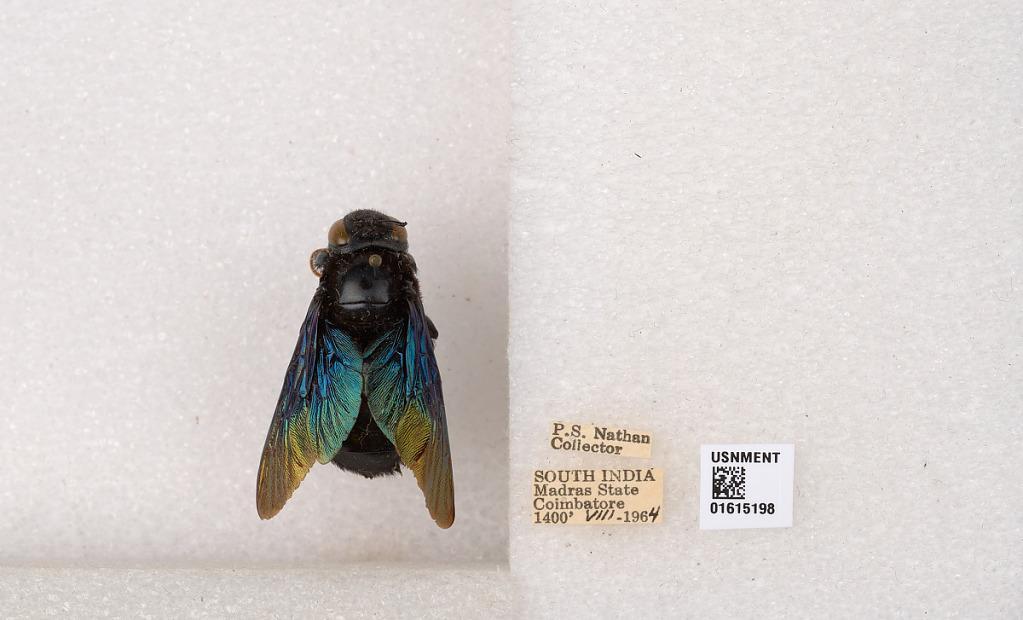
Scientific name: Xylocopa (Biluna) auripennis auripennis Lepeletier
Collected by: P. Nathan
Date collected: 1964-8-1
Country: India
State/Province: Tamil Nadu
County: Coimbatore
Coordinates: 10.9955, 76.9034